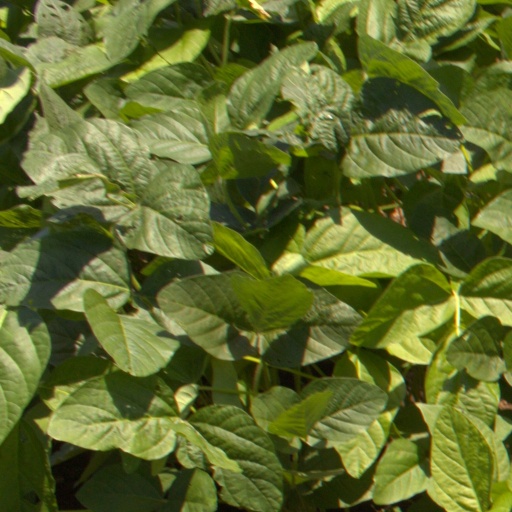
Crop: soybean